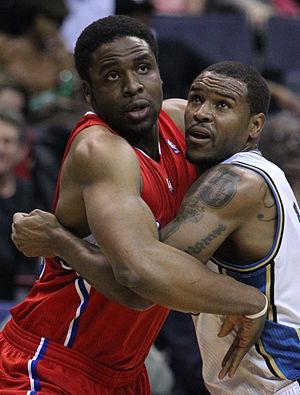
Ikechukwu Somtochukwu Diogu, dit Ike Diogu est un basketteur professionnel nigérian.